Saint-Aunix-Lengros

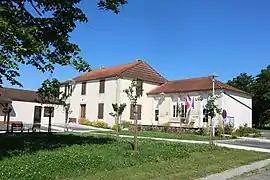
The town hall in Saint-Aunix-Lengros

Saint-Aunix-Lengros is a commune in the Gers department in southwestern France.